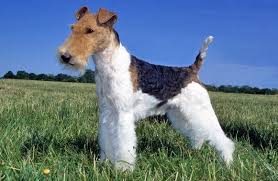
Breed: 226-n000057-wire_haired_fox_terrier